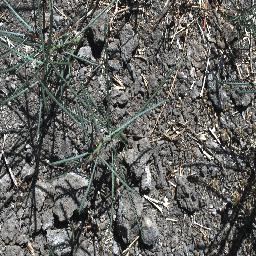
Label: parkinsonia